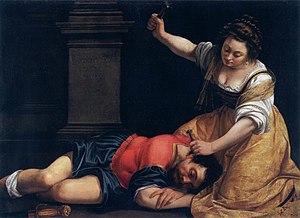
Artemisia Lomi Gentileschi, née le 8 juillet 1593 à Rome et morte à Naples vers 1652, est une artiste peintre italienne de l'école caravagesque.